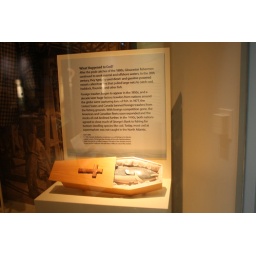
I haven't read the sign that goes with this - mostly I wanted to have the fish in the casket.